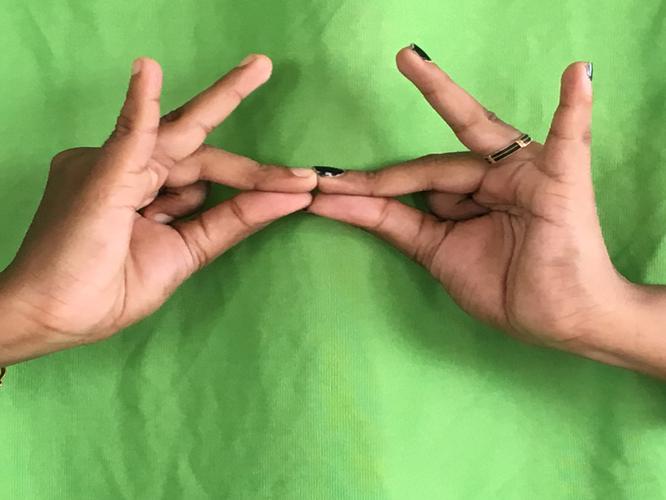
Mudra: Sakata
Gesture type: double_hand